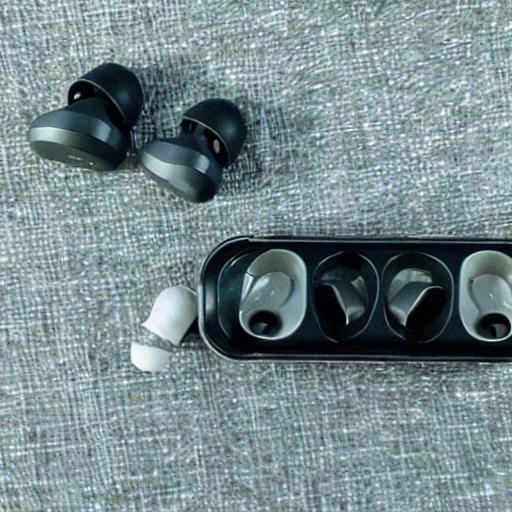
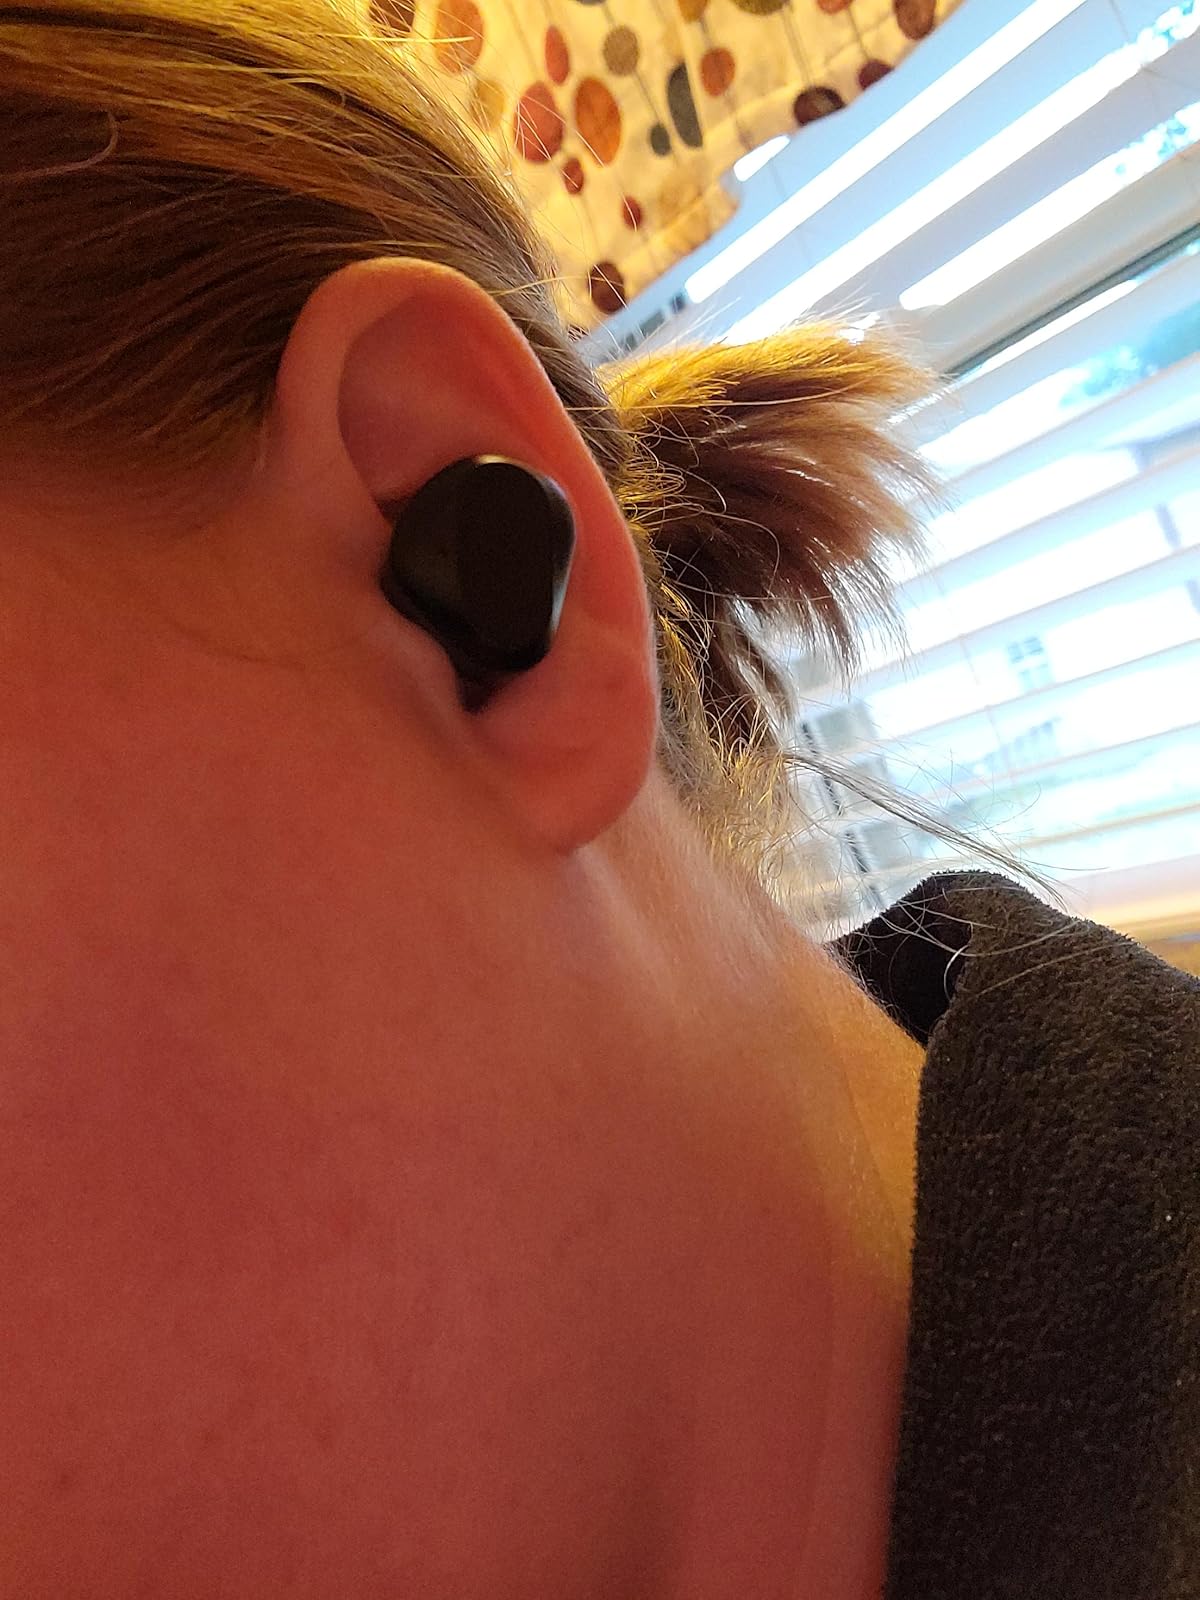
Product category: earbuds
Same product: no